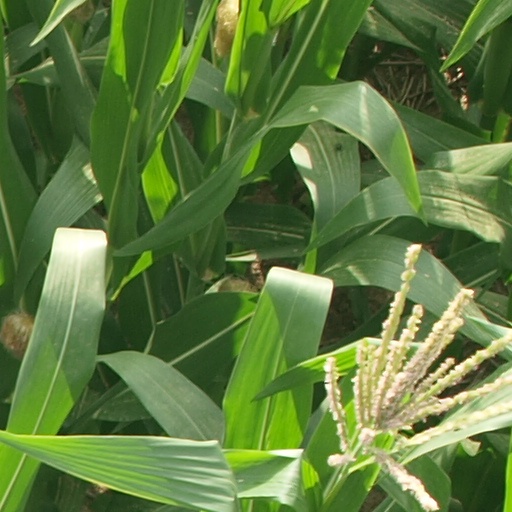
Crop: maize; corn